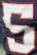
Number: 5